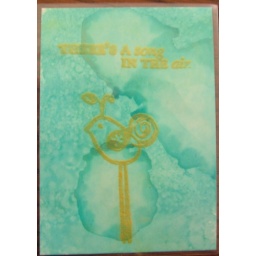
&amp;quot;There's a song in the air&amp;quot; and a bird is embossed in yellow on an alcohol inked background.